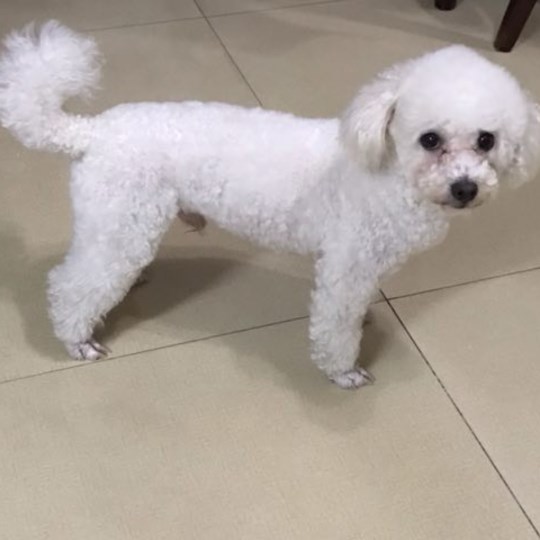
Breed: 3083-n000117-Bichon_Frise